Thomas Bampfield

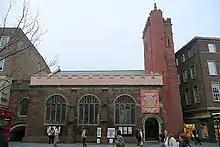
Bampfield was buried at St Stephen's, Exeter

Following the May 1660 Stuart Restoration, he helped draft a petition recommending clemency for the republicans John Lambert and Sir Henry Vane, as well as urging Charles to "marry a Protestant'. His opposition to the restoration of Episcopacy in the Church of England, and support for Puritan regulations prohibiting drunkenness and profanity, were out of step with the public mood. He lost his position as Recorder in October 1660, and did not stand again for election as an MP.